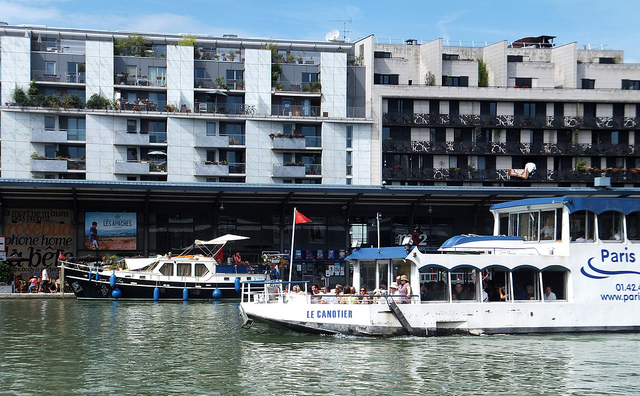
a river boat sails past a populated port.

Large boat traveling down a body of water.